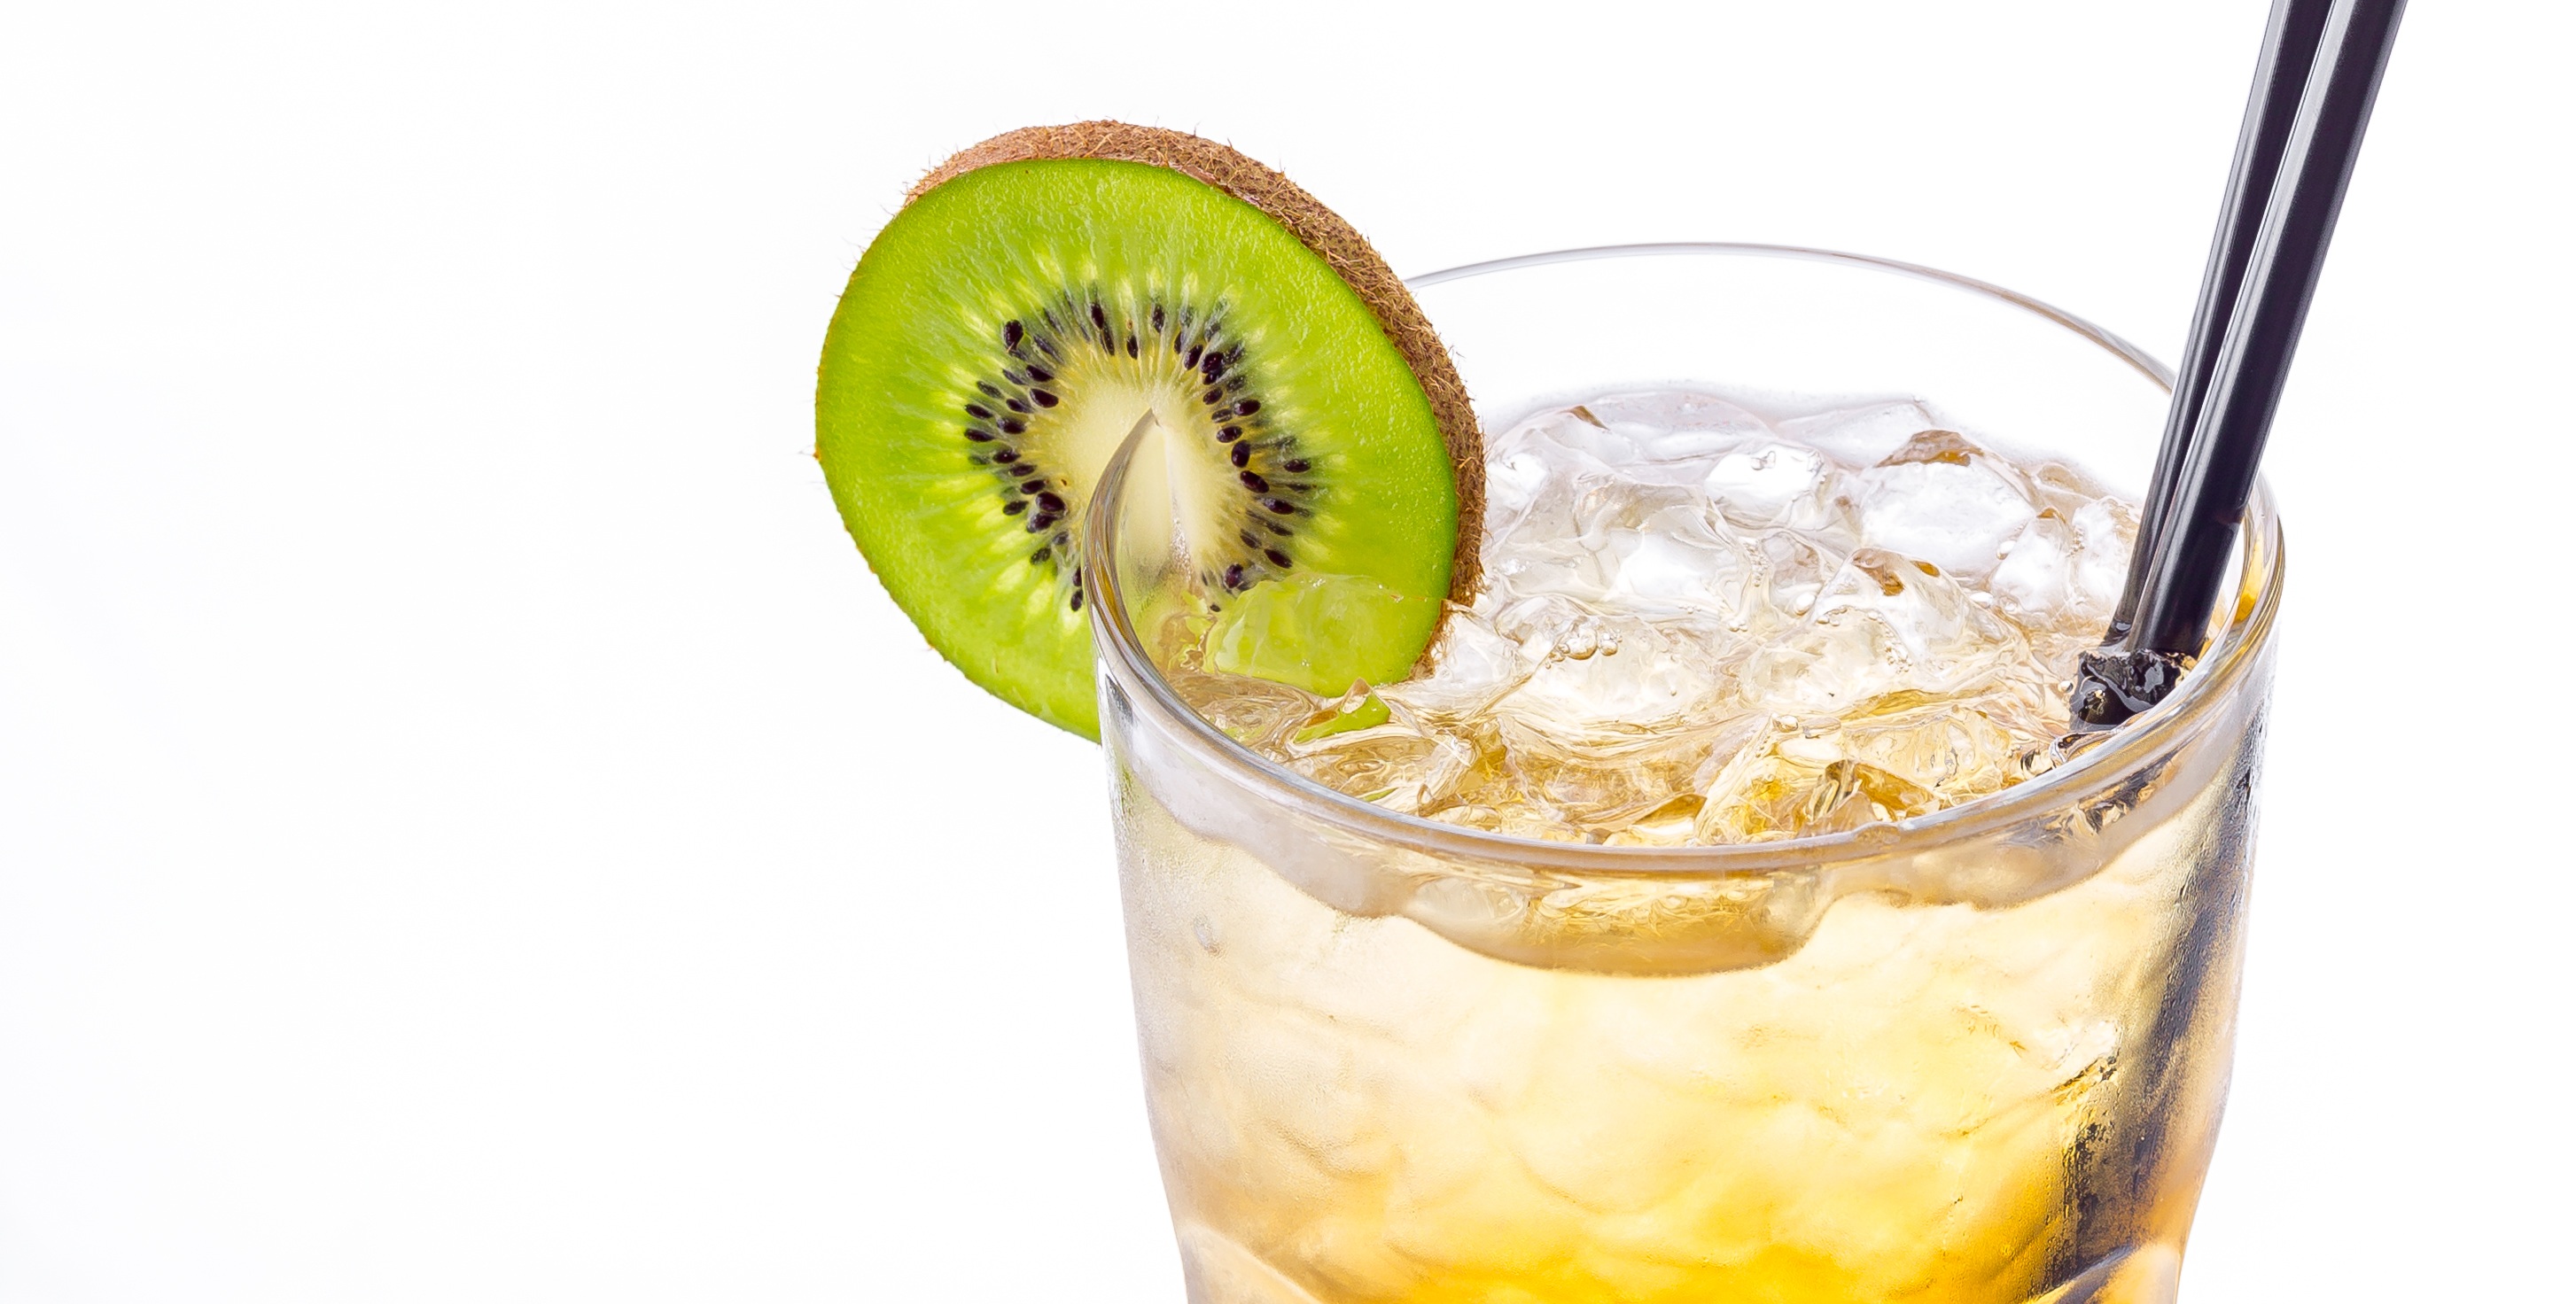
cold, summer, ice, food, produce, drink, closeup, lifestyle, cocktail, coconut, background, hot, coolness, juices, the thirst, distilled beverage